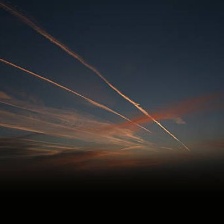
Cloud type: Contrail